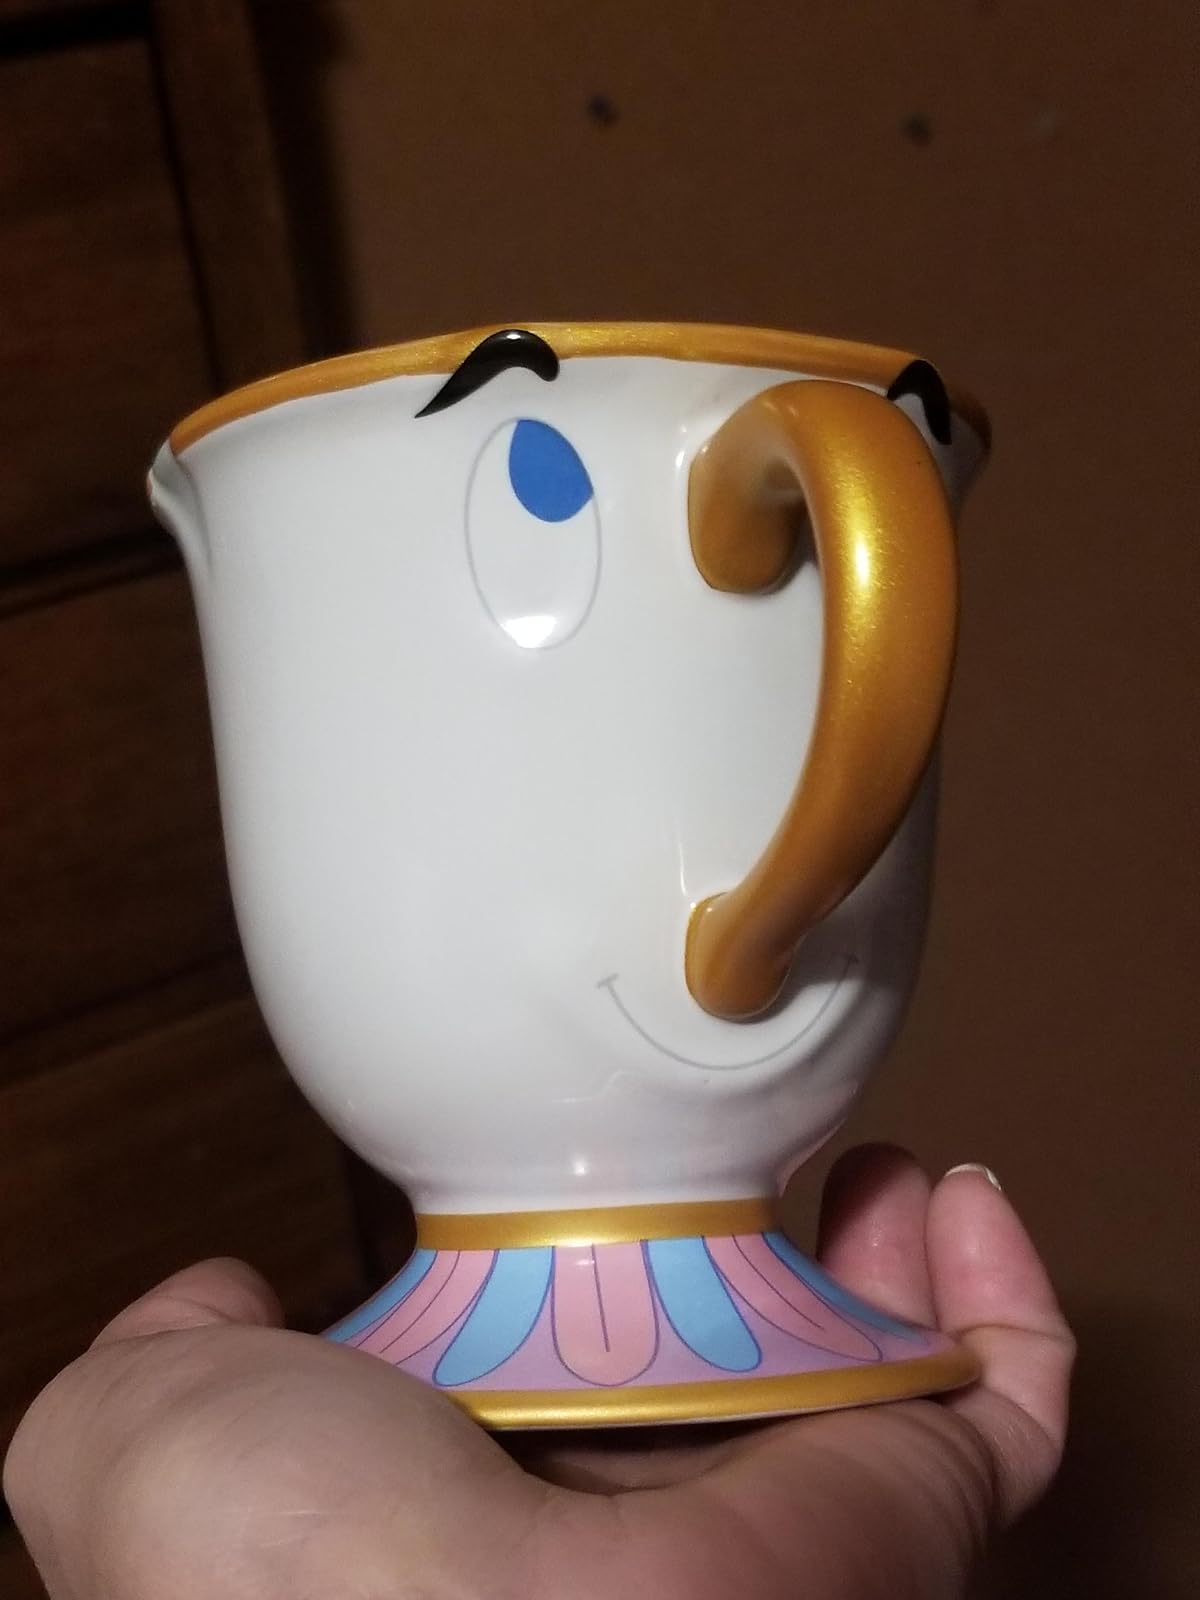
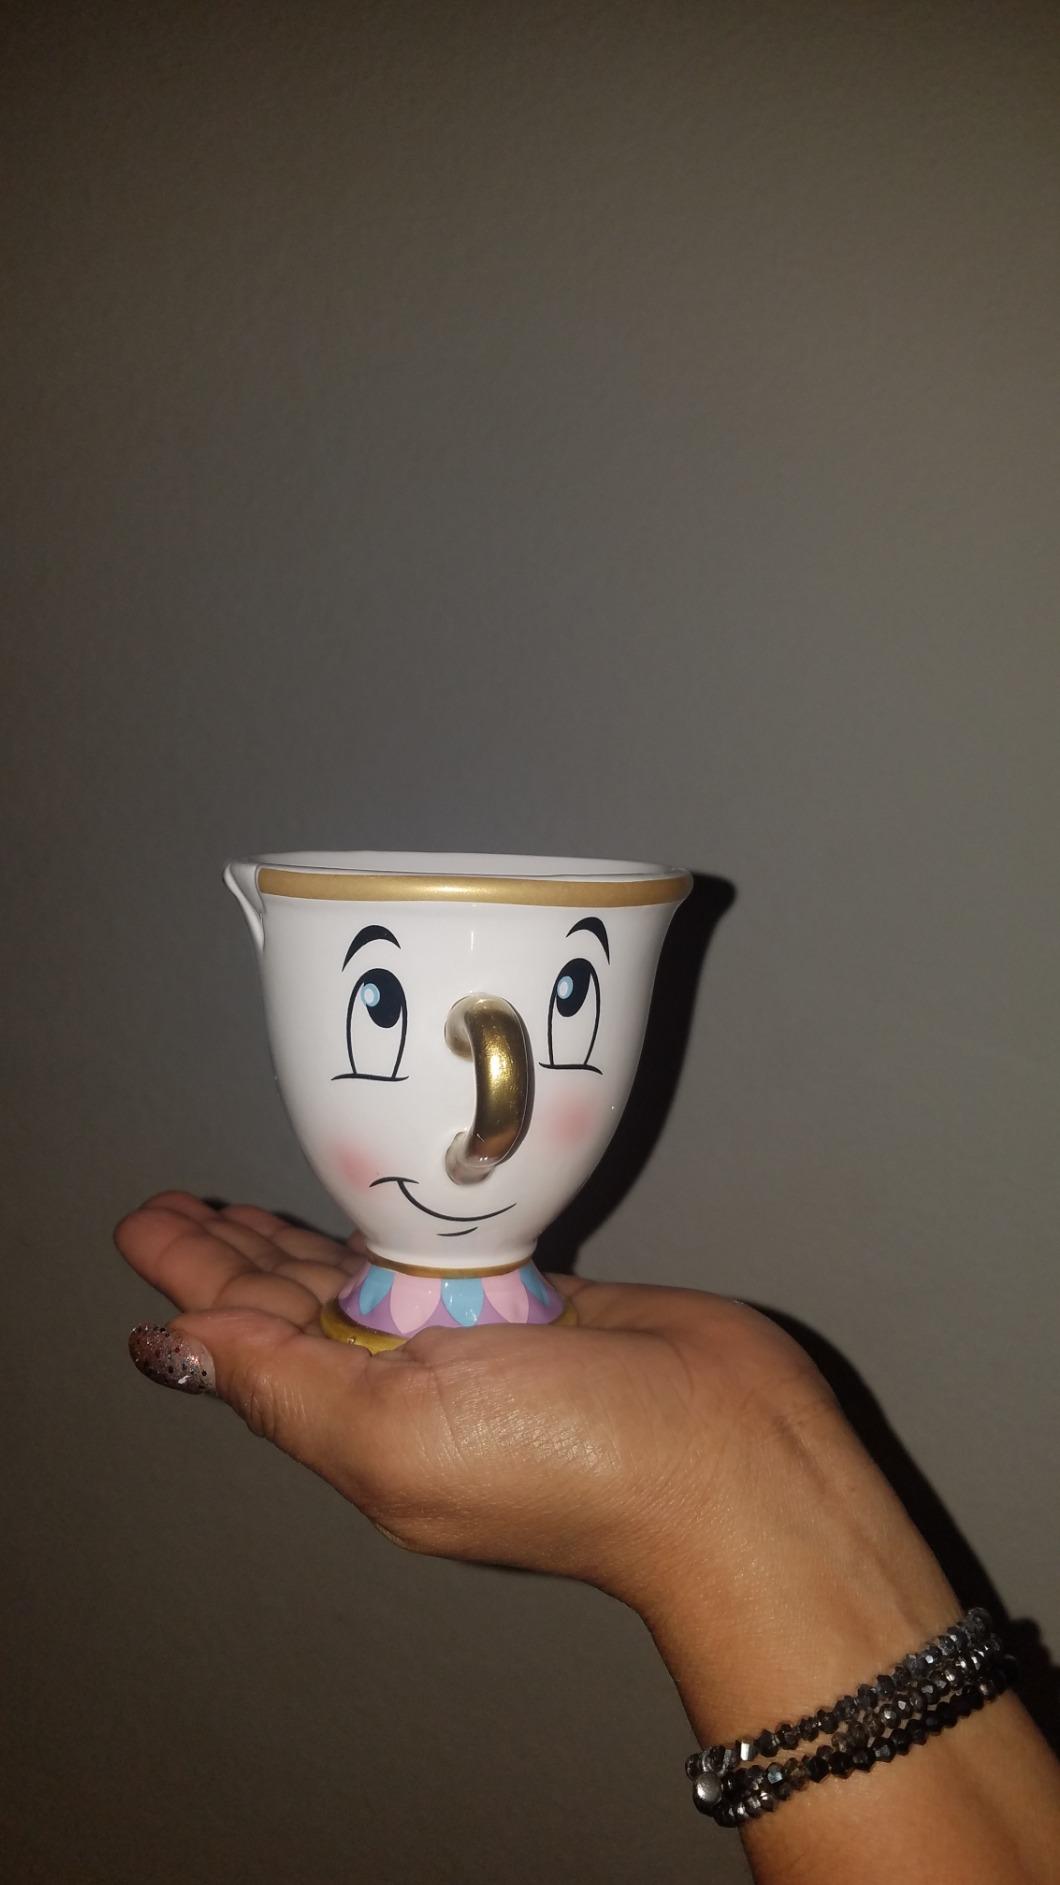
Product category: items_mug
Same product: no